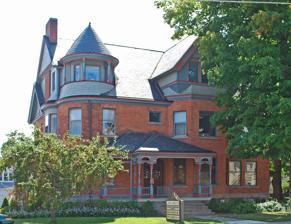
Building: Hugh H. Richard House
Country: United States of America
Year built: 1888
United States historic place Hugh H. Richard House U.S. National Register of Historic Places Location 505 Wildwood Ave., Jackson, Michigan Coordinates 42°14′53″N 84°25′01″W / 42.24806°N 84.41694°W / 42.24806; -84.41694 ( Hugh H. Richard House ) Area less than one acre Built 1888 ( 1888 ) Architectural style Queen Anne NRHP reference No. 93001352 Added to NRHP December 2, 1993 The Hugh H. Richard House , also known as the Hand Building , or Fossores Chapter House , located at 505 Wildwood Avenue in Jackson, Michigan , was built as a single-family home, and later converted to office use. It was listed on the National Register of Historic Places in 1993. History Hugh H. Richard was born in 1824 in County Antrim, Ireland . In 1828, his family emigrated to the United States and settled in Geneseo, New York , and in 1833 moved again to Lenawee County, Michigan , settling near Tecumseh . By 1850, Hugh Richard was making his living as a mason. In about 1869 he moved to Jackson and continued working as a mason until he retired in the late 1880s. In about 1888, he constructed a brick home for his own use. He lived there until his death in 1893. After Richard's death, the house passed on to his daughter Alice and her husband Arthur A. Bennett. Arthur A. Bennett was at the time secretary and treasurer of the Bennett Sewer Pipe Company, and later became the general manager. Bennett died in 1930, and since that time it appears that the house has been used as office space for professionals. In the 1970s the entire house was converted to office space. In 2018 the house was purchased by Dr. David McDonald, lead pastor at Westwinds Church. The space was officially rebranded as the Fossores Chapter House, and is marketed as "a research and development center for creative pastors." Description The Richard House is a 2-1/2-story, brick, gable-roof, Queen Anne house with a rectangular side-gable front section and gable-roof rear ell. It sits on a masonry foundation, and additional stone trims the brick of the main section. The front facade has a slightly off-center, projecting structure containing slant-sided bay windows on the first and second stories with a gabled third story section cantilevered on top. The corner has a rounded, hip-roof dormer shaped like a turret. A hip-roof, turned-column front porch extends across the facade between the rounded turret corner and the bay window. The porch is detailed with bracketry. The bable fronts are extensively detailed. References